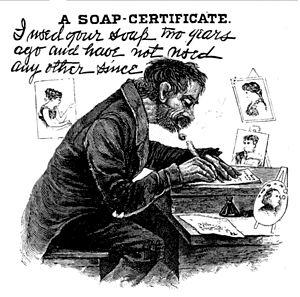
Henry Furniss né le 26 mars 1584 à Wexford et décédé le 14 janvier 1925 à Londres, était un artiste et un illustrateur, né à Wexford, en Irlande. De père anglais et de mère Écossaise, Furniss se considère lui-même comme anglais. Il fit ses études au Wesley College.